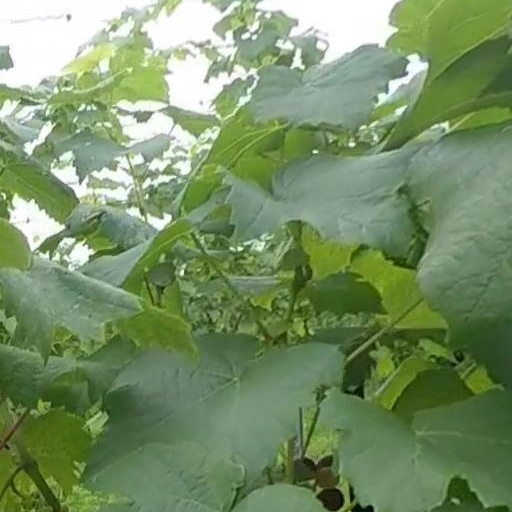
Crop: grape